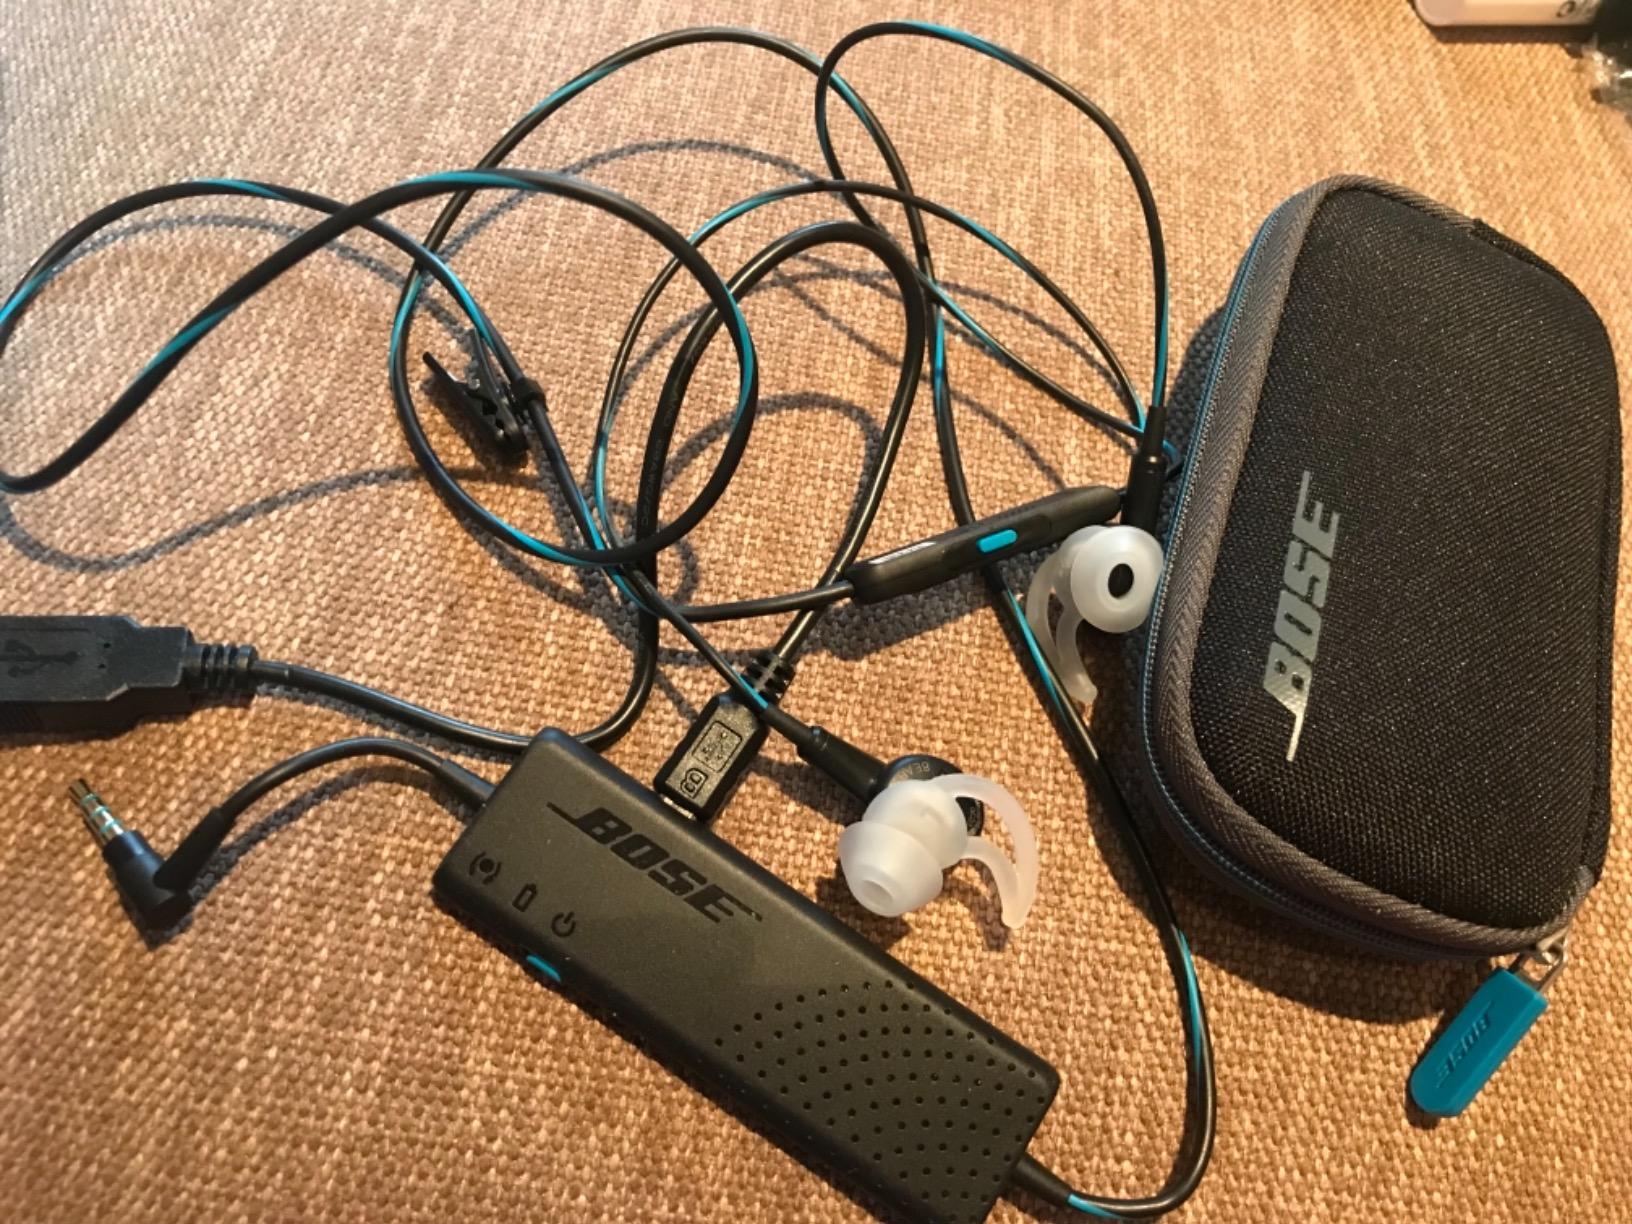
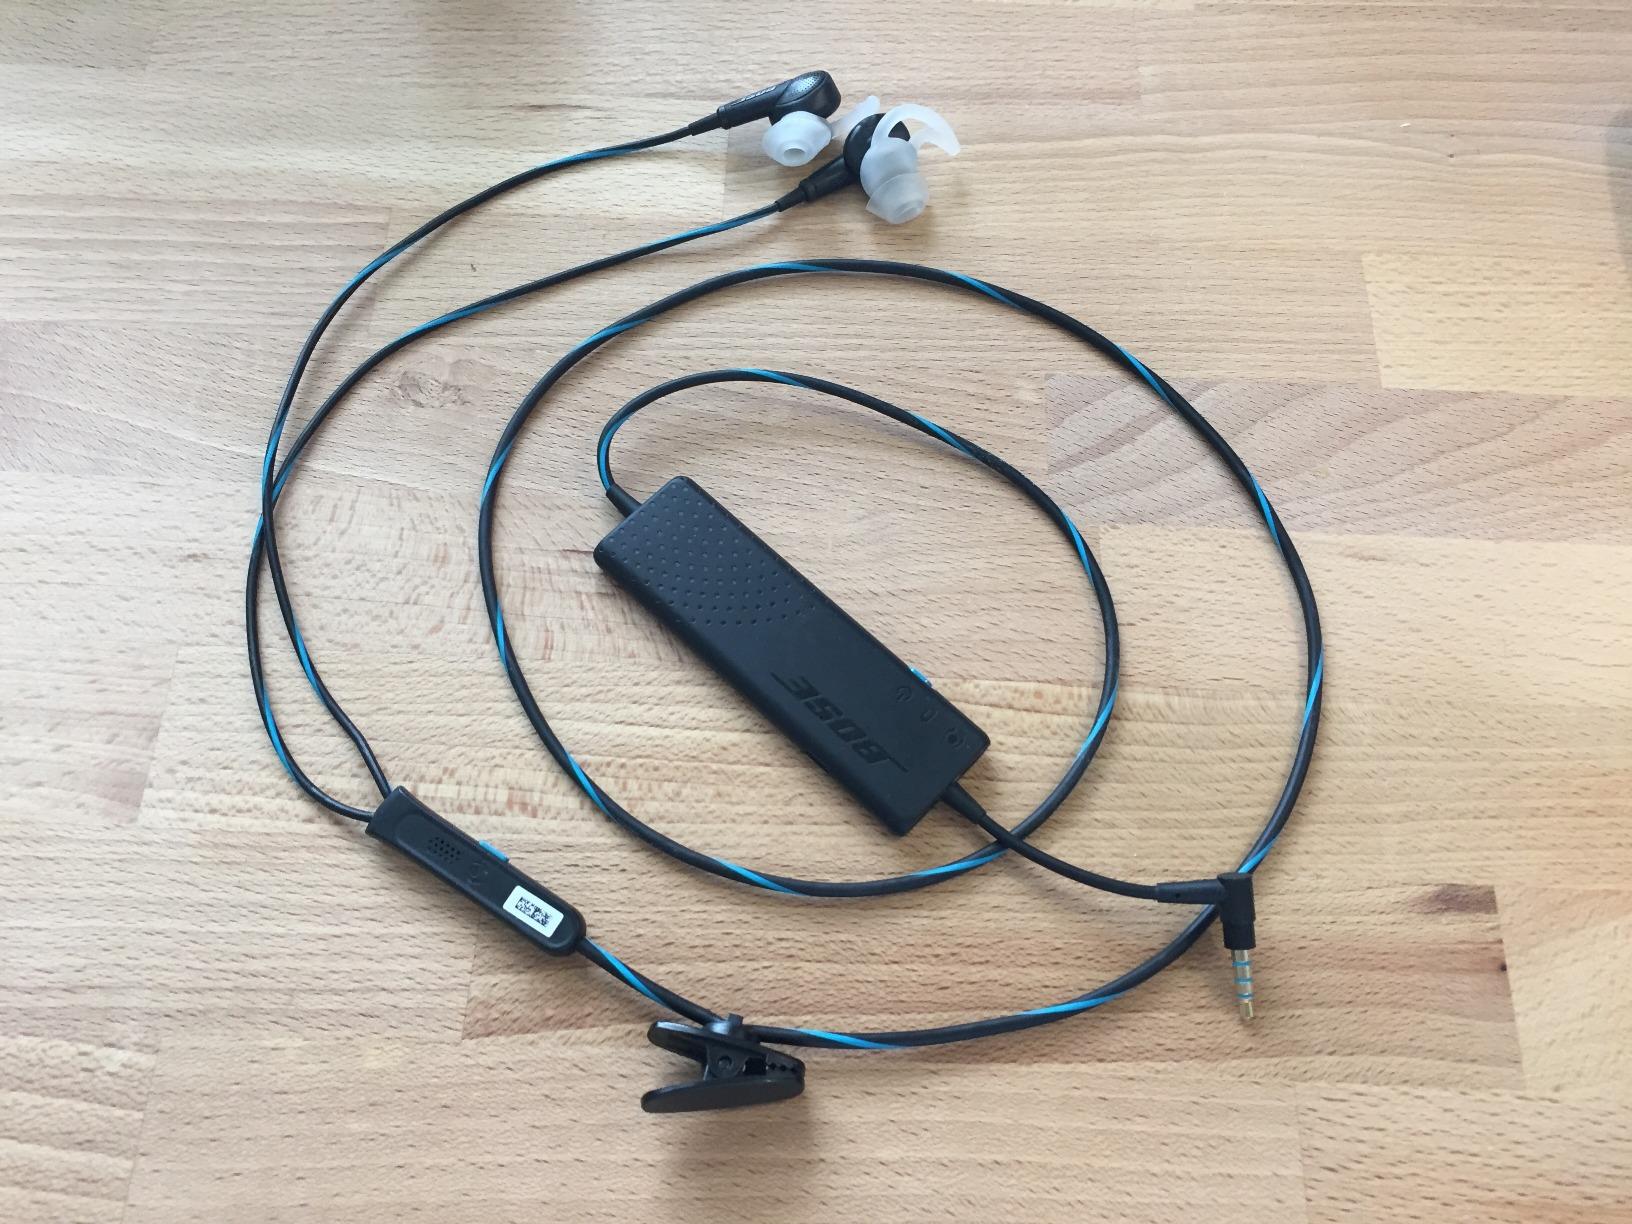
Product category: headphones
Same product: yes